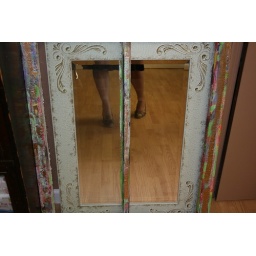
mirror in the window